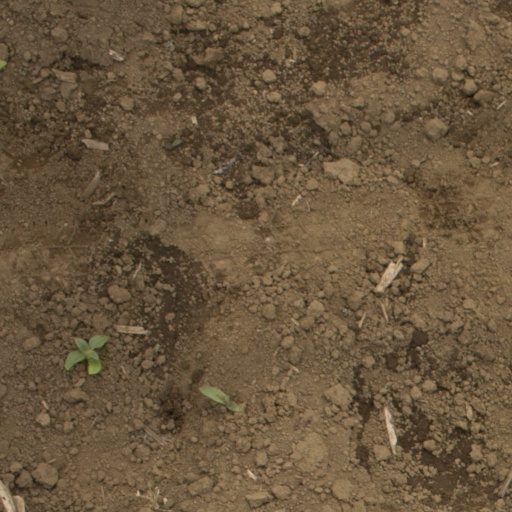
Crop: Jerusalem artichoke